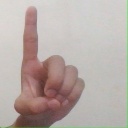
अक्षर: ड